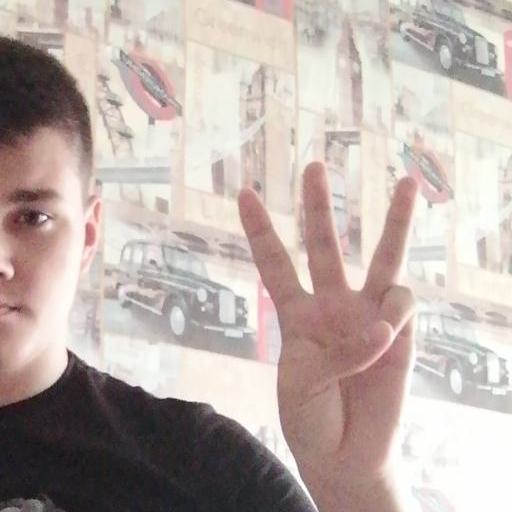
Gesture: three